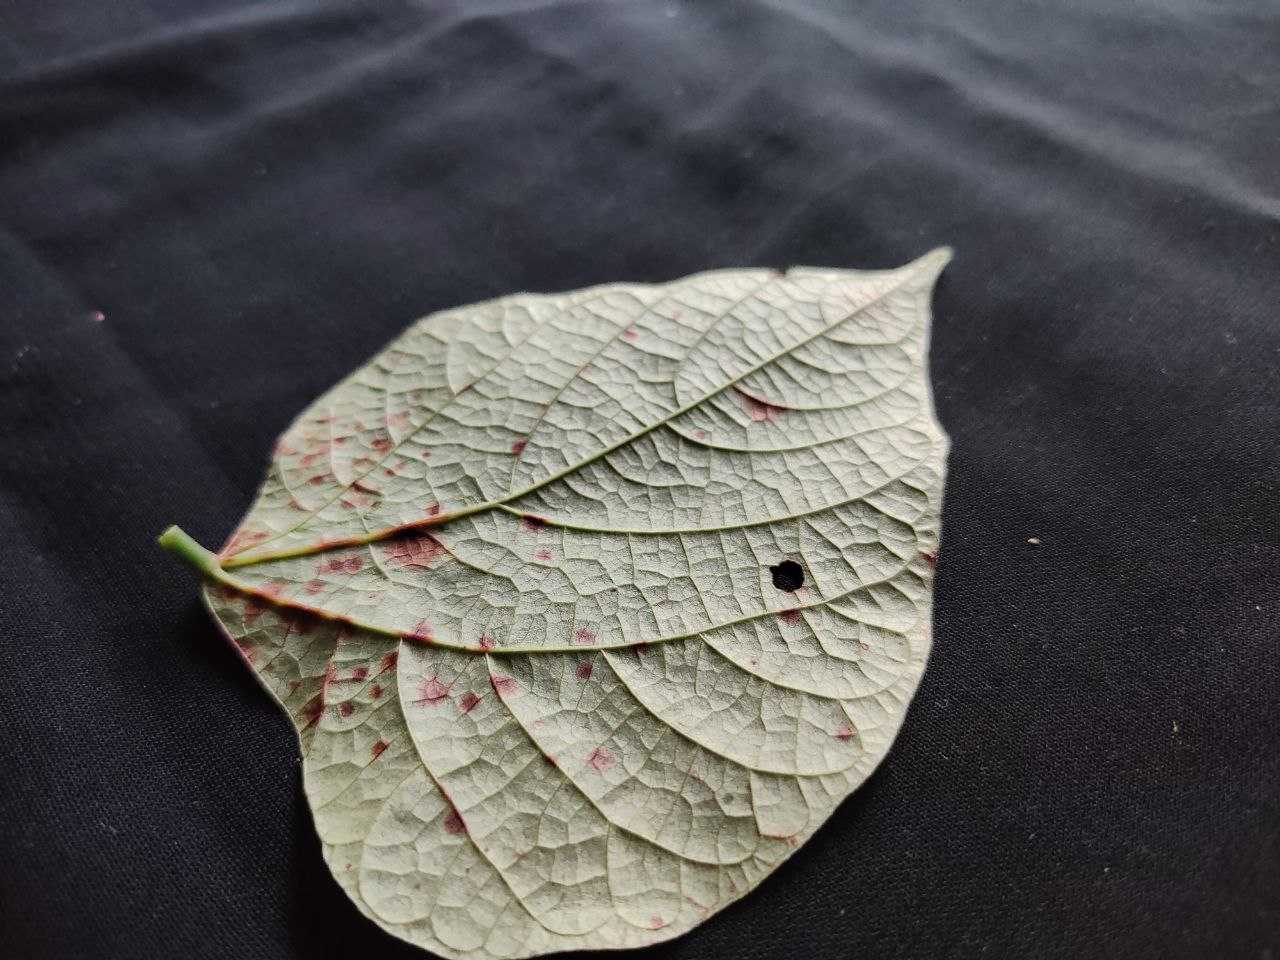
Crop: bean
Leaf condition: Rust